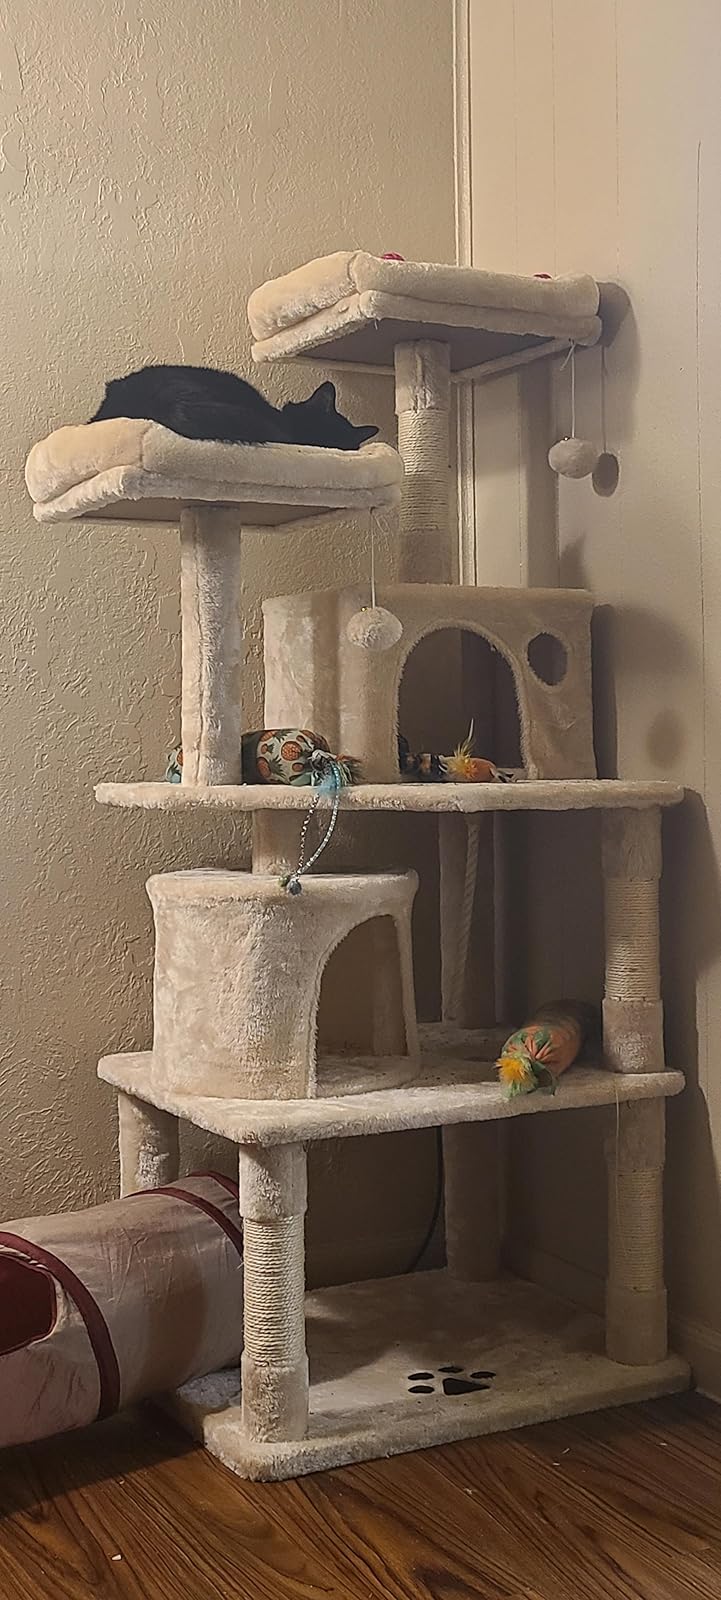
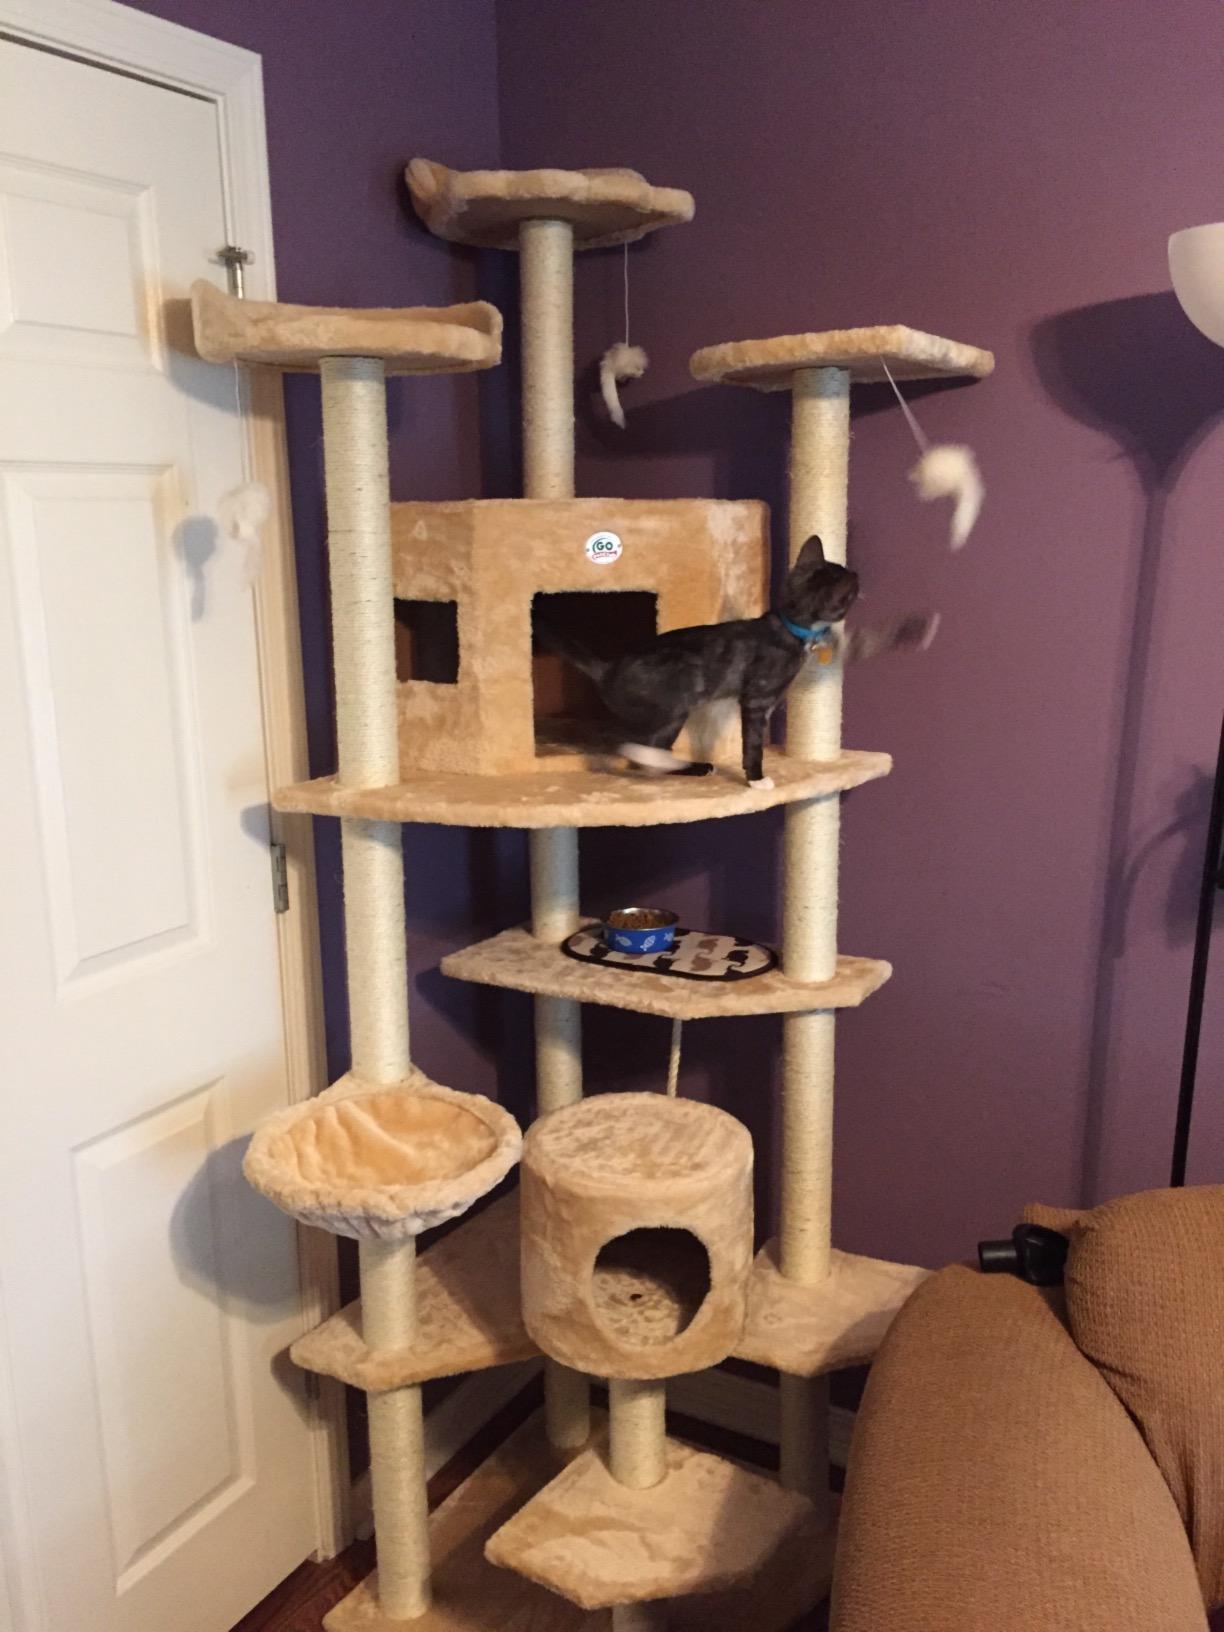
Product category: items_cat tree
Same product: no